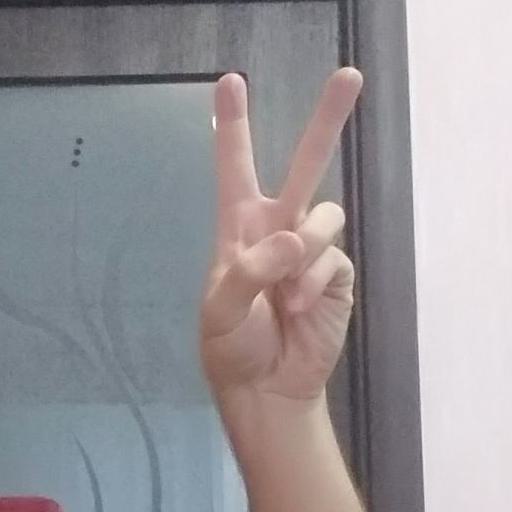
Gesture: peace